Silesia

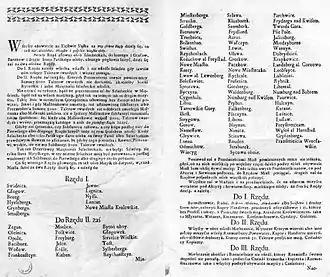
Polish names of Silesian cities, from a 1750 Prussian official document published in Berlin during the Silesian Wars

Modern Silesia is inhabited by Poles, Silesians, Germans, and Czechs. Germans first came to Silesia during the Late Medieval Ostsiedlung. The last Polish census of 2011 showed that the Silesians are the largest ethnic or national minority in Poland, Germans being the second; both groups are located mostly in Upper Silesia. The Czech part of Silesia is inhabited by Czechs, Moravians, Silesians, and Poles.